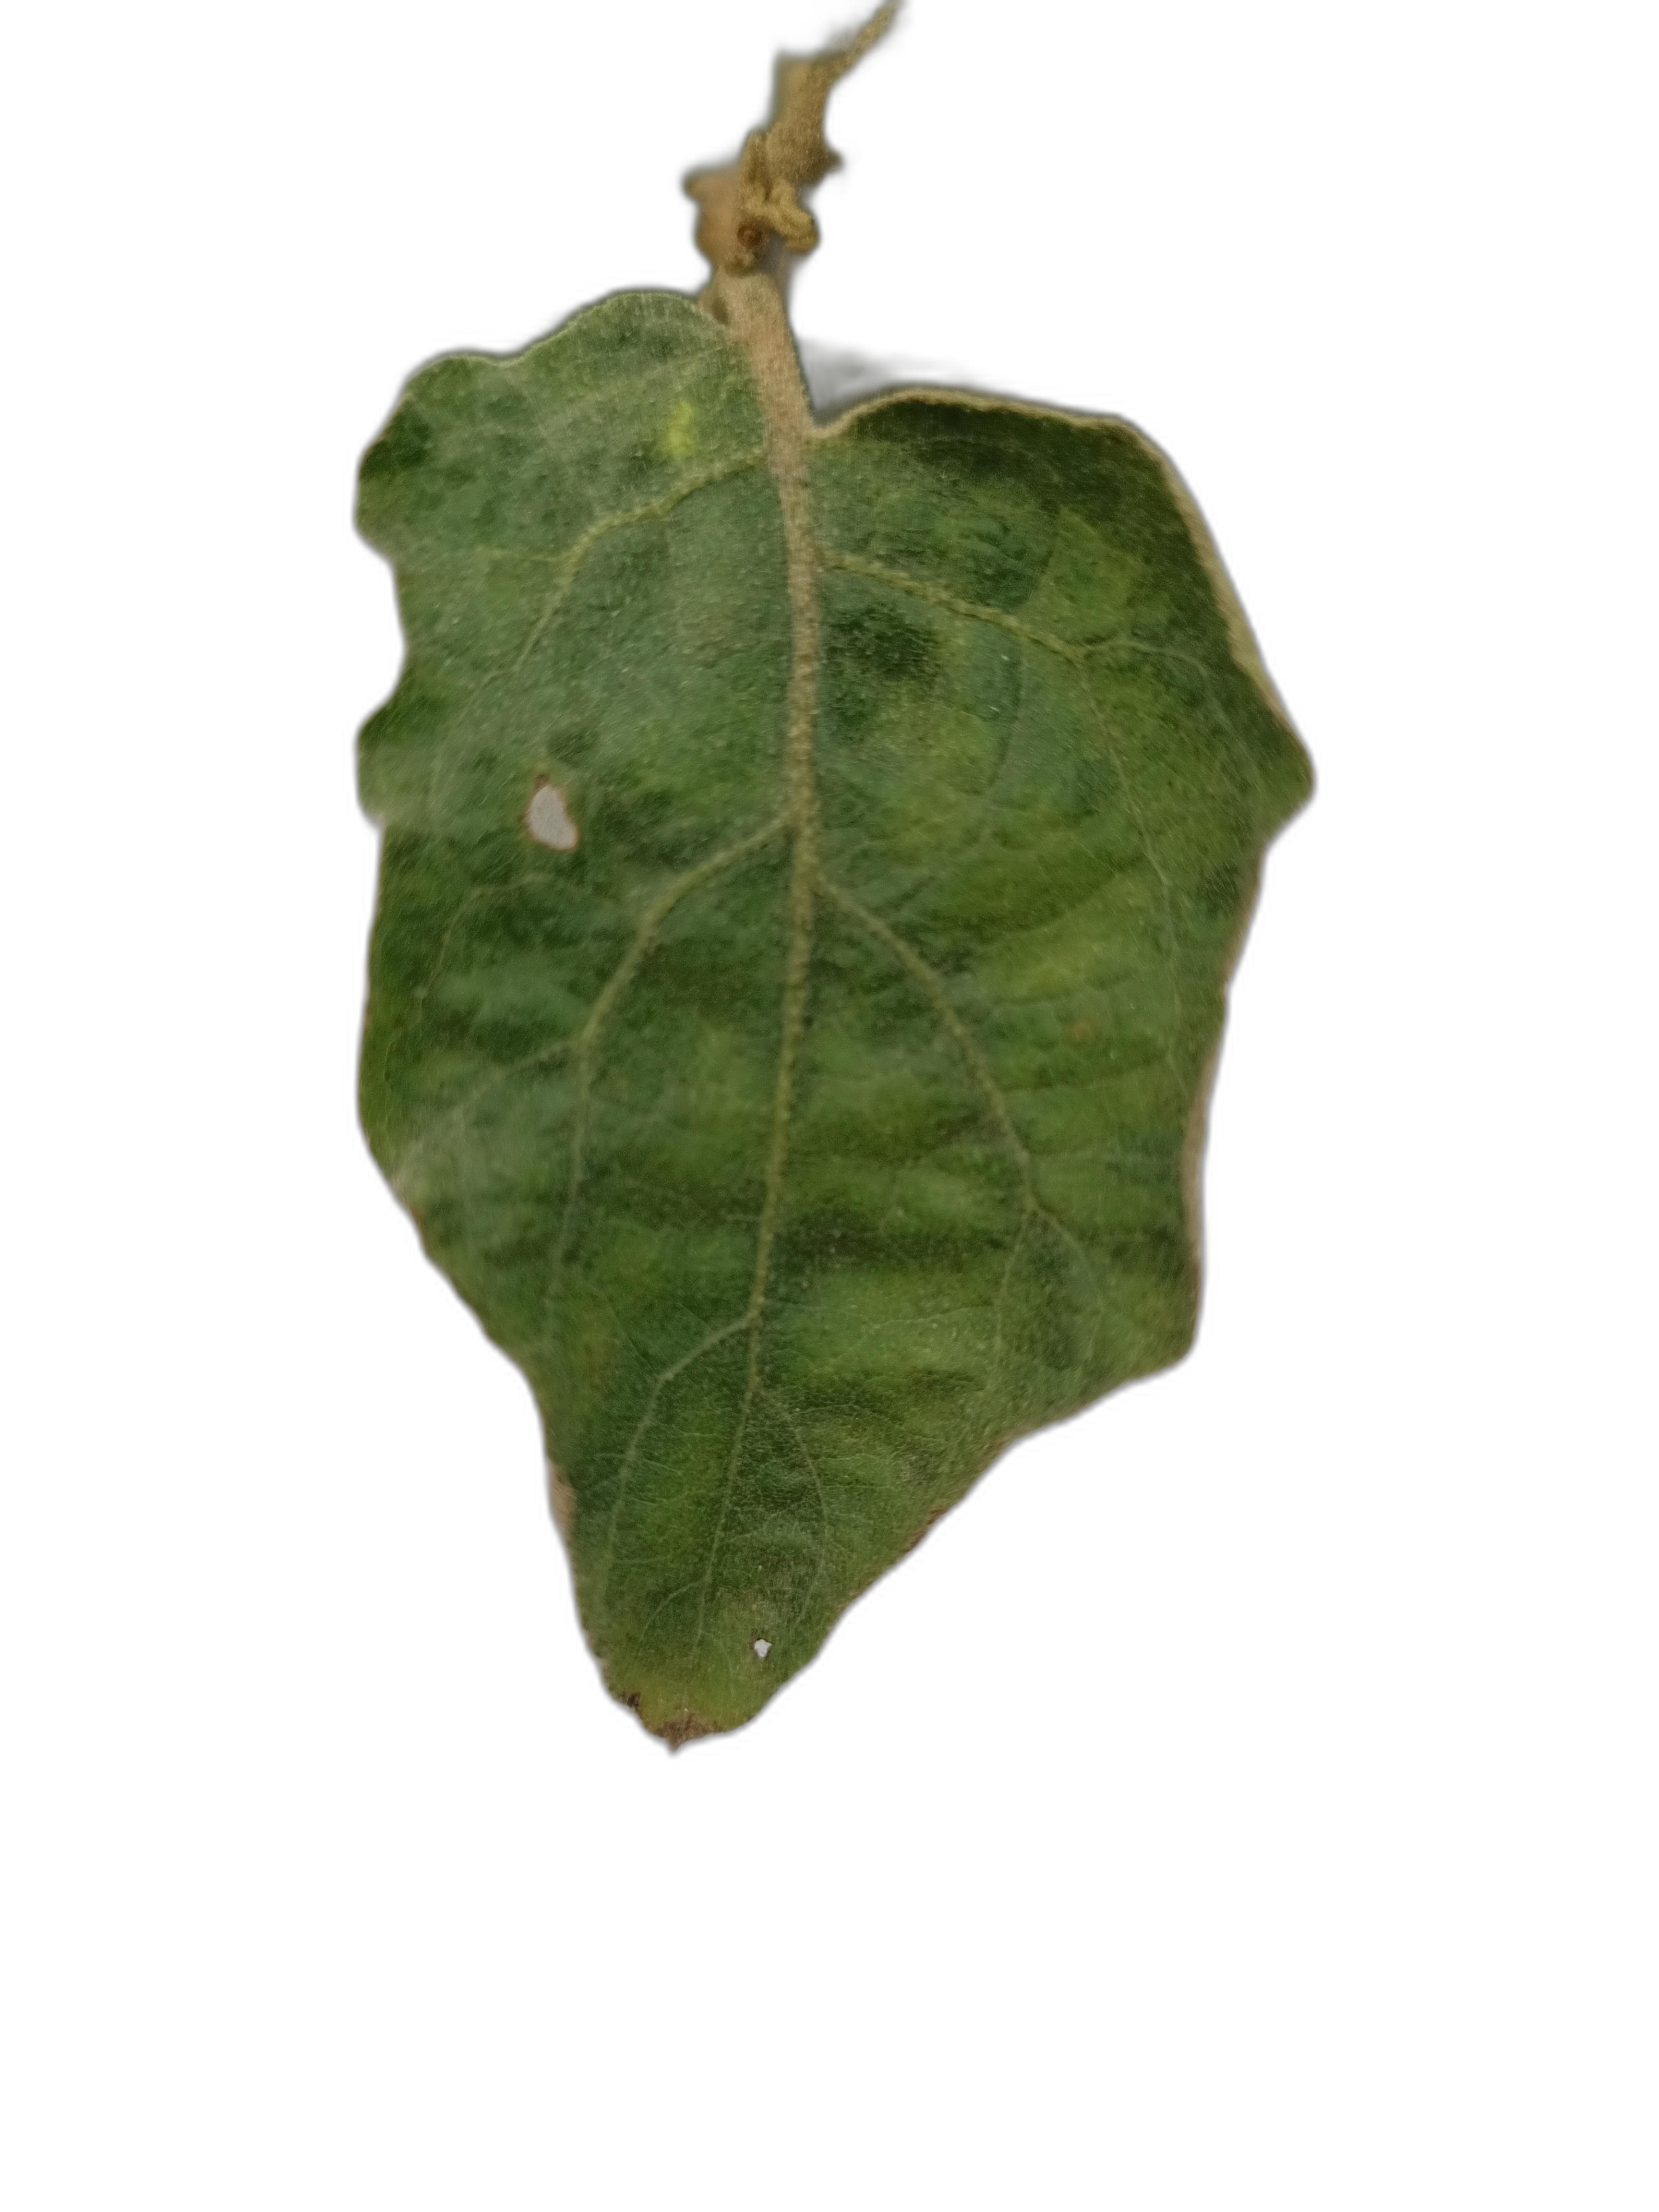
Label: Leaf Spot Disease